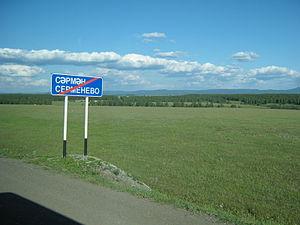
Le bachkir est une langue appartenant au groupe turc de la famille des langues altaïques parlée principalement en Russie, notamment dans la République de Bachkirie où c’est une langue officielle.